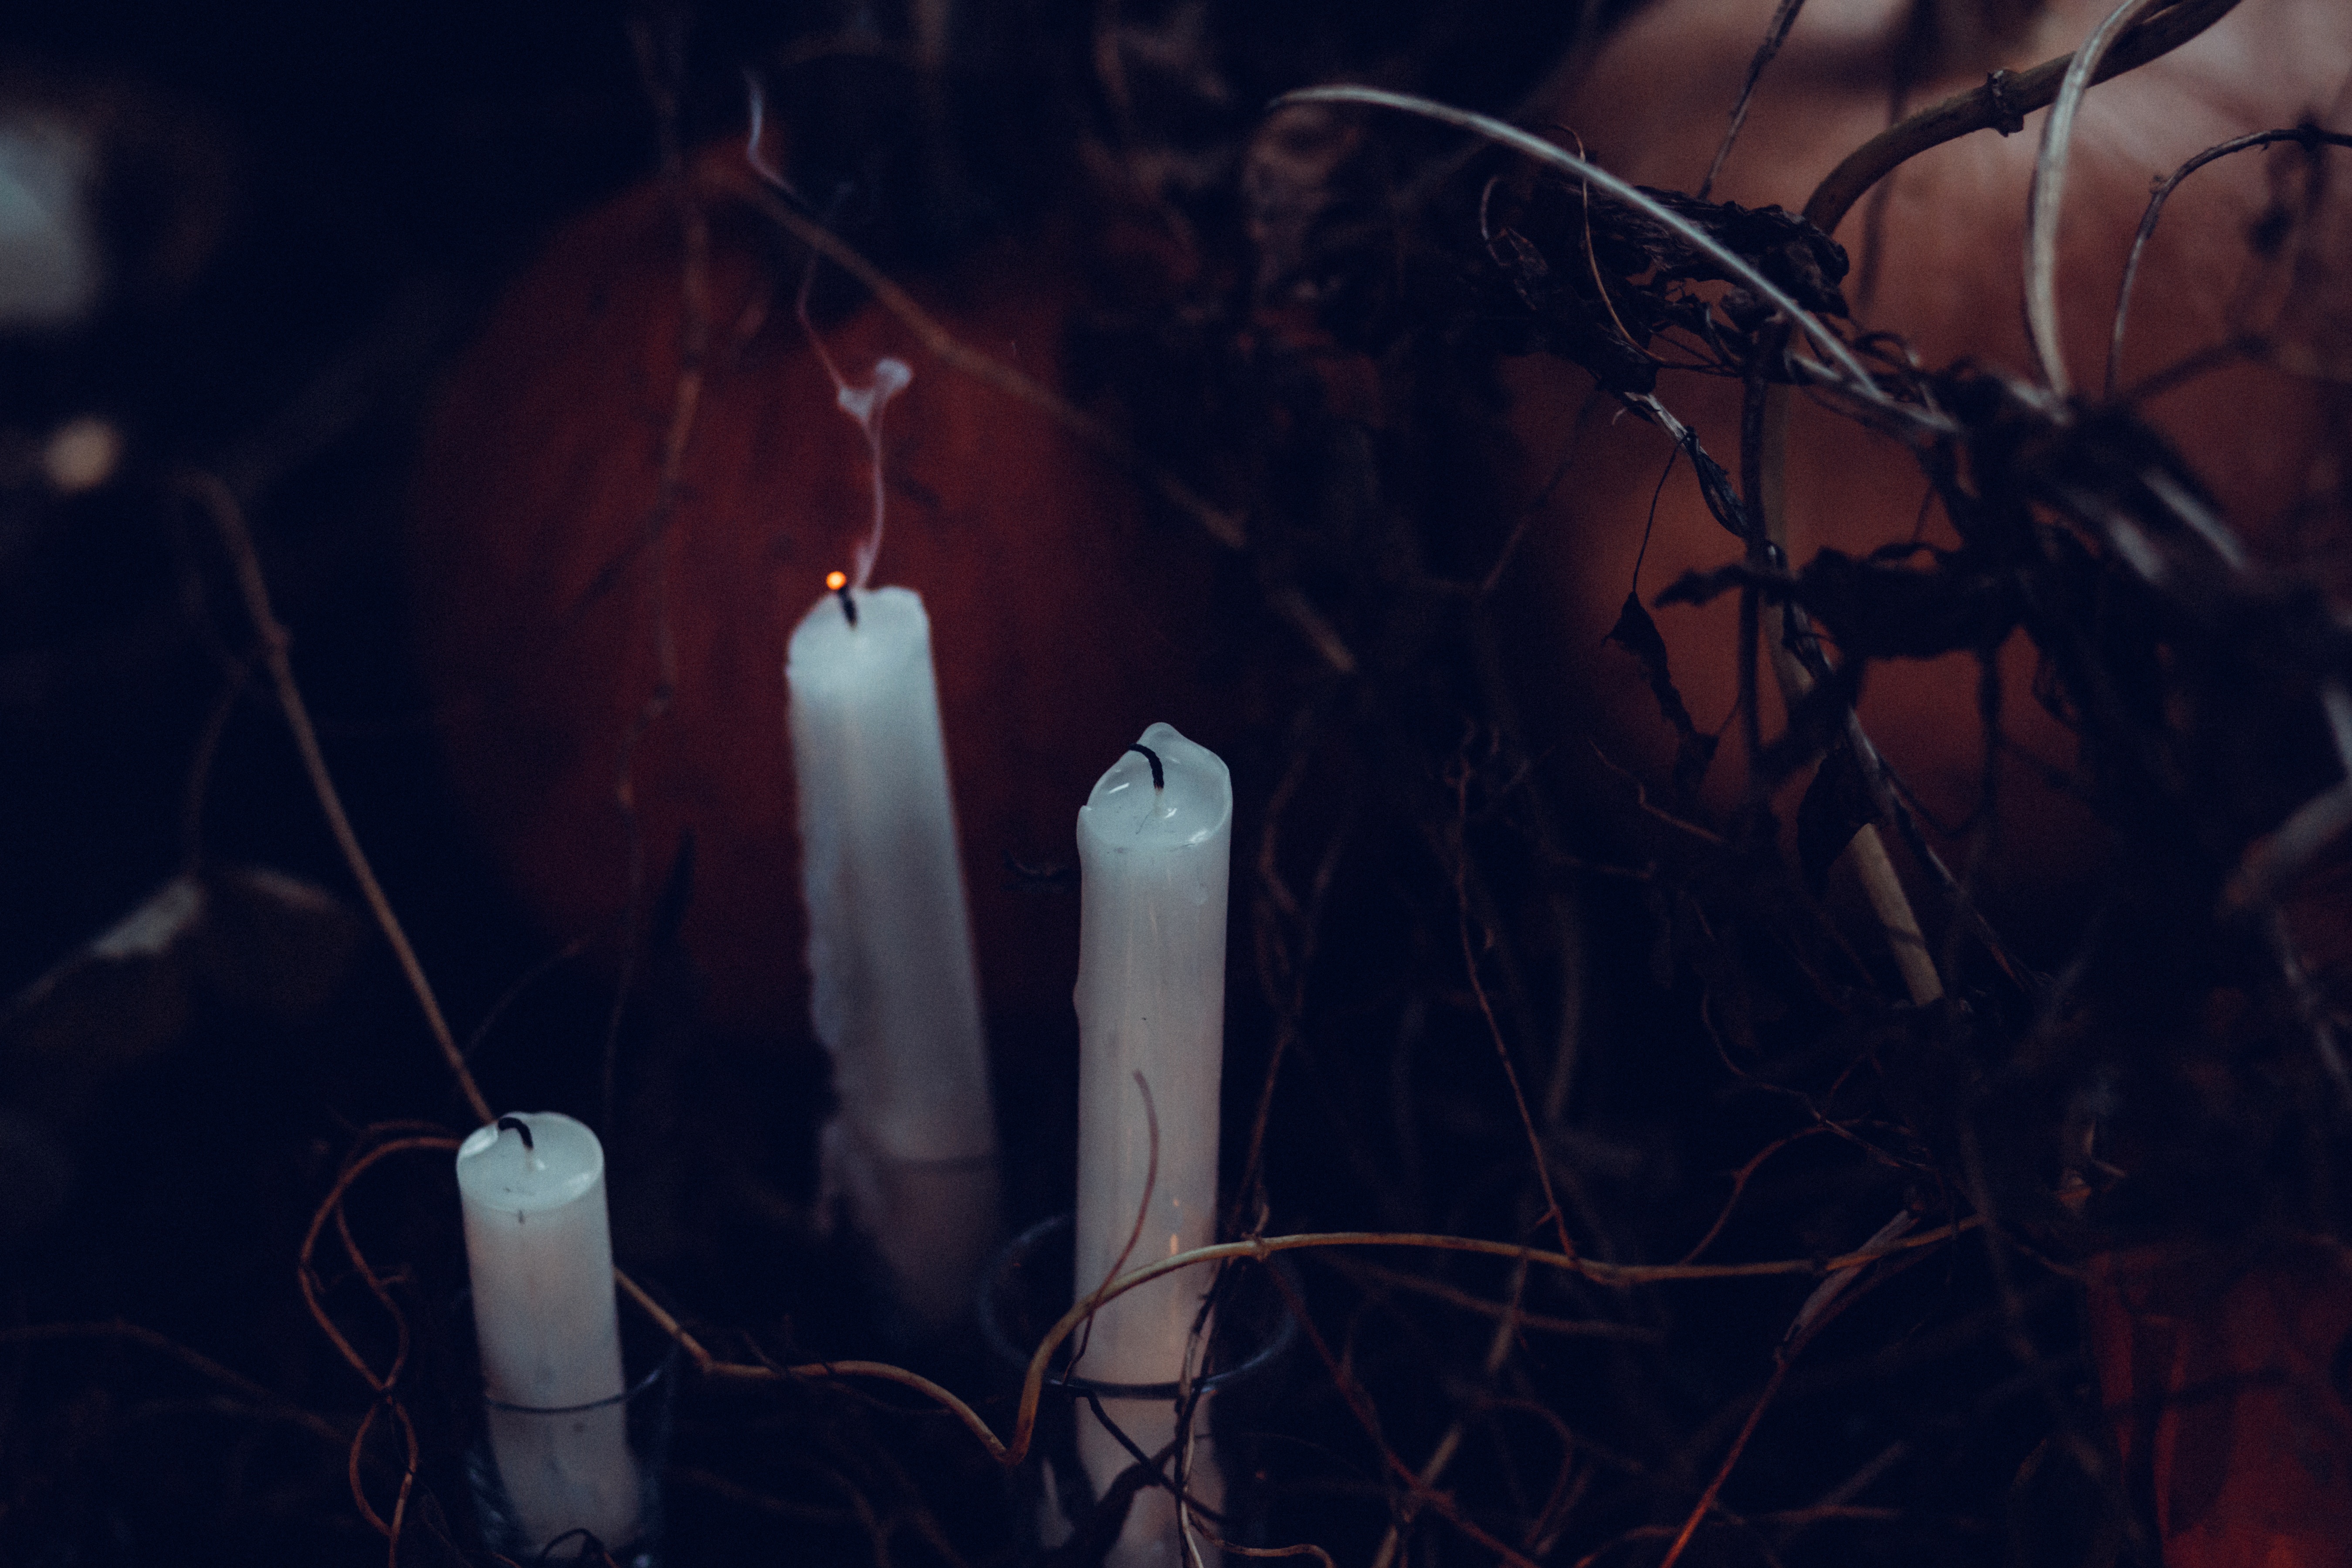
light, night, sunlight, darkness, lighting